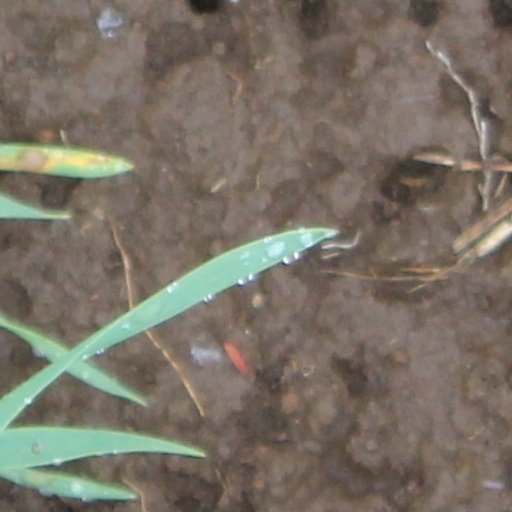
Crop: wheat